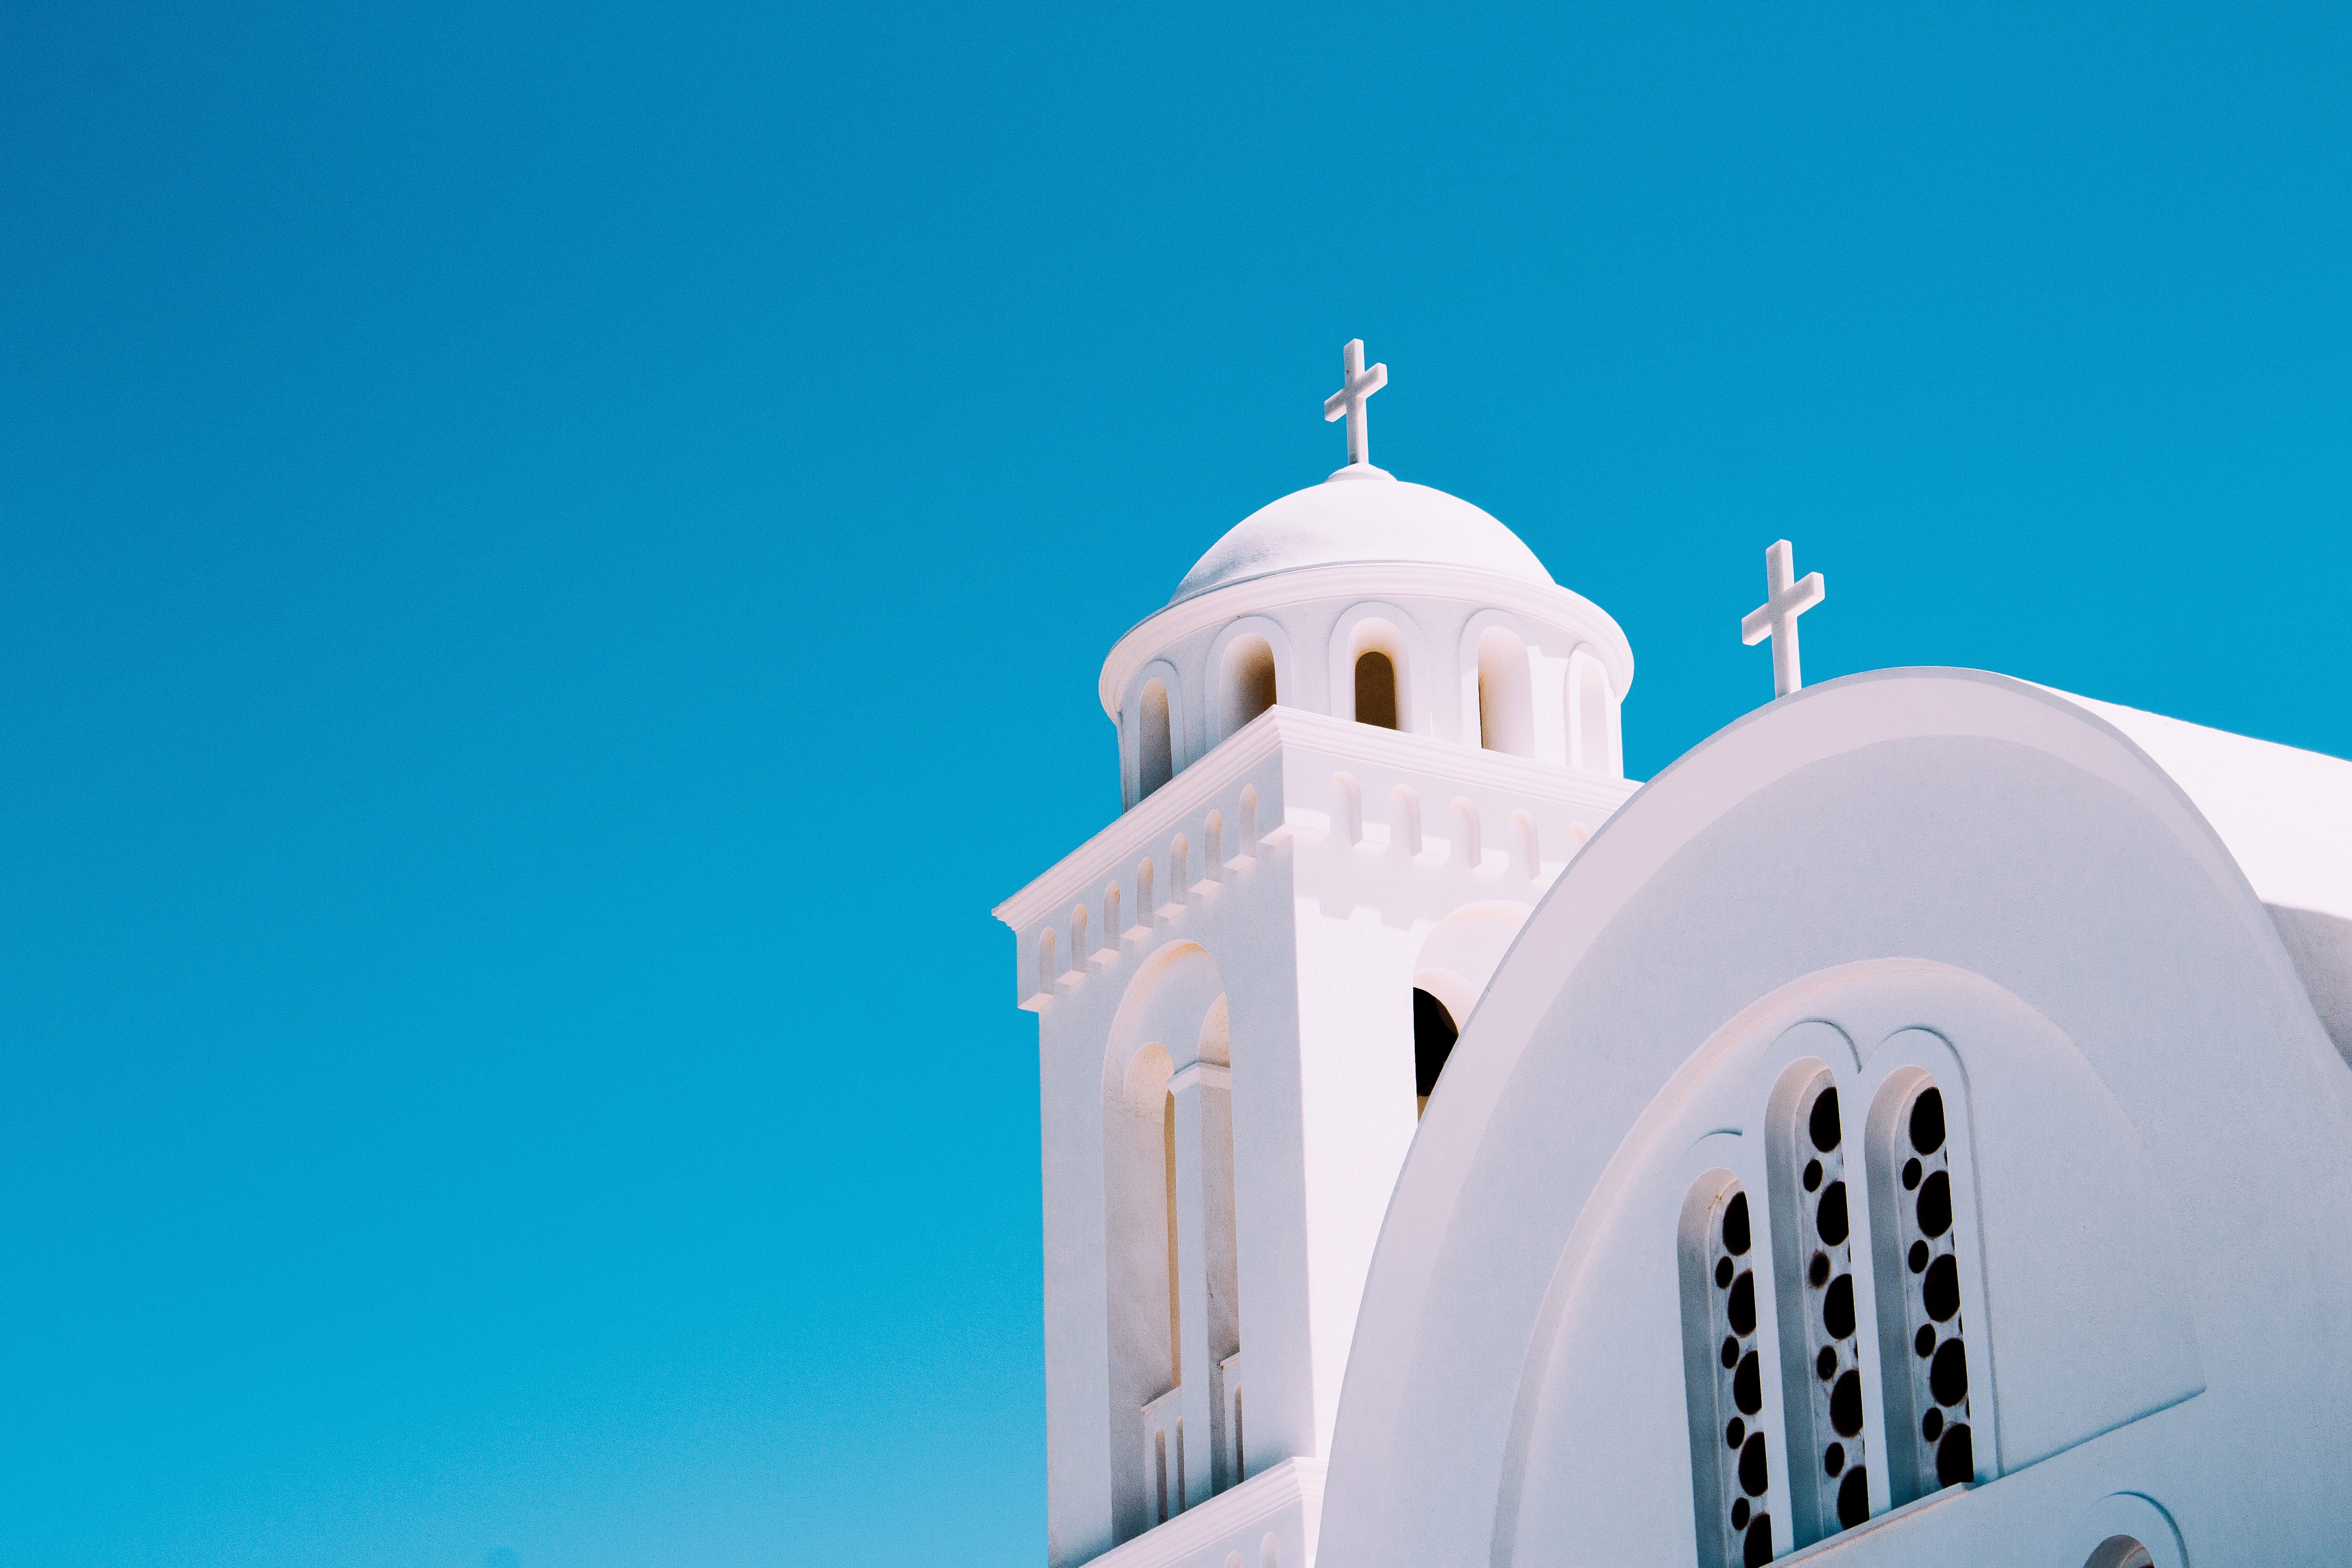
building, tower, blue, church, exterior, cross, lighting, place of worship, blue sky, white building, product, mosque, dome